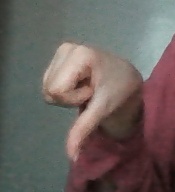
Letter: waw